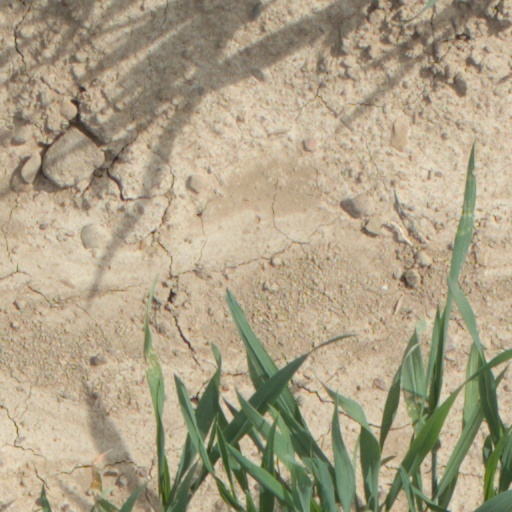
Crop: wheat